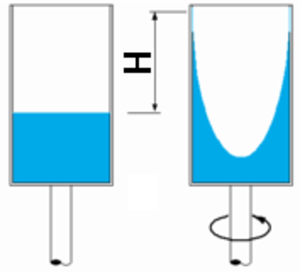
Centrifugalkraft
Vandoverfladen i en stillestående og roterende beholder.
Centrifugalkraft er en tilsyneladende kraft, som påvirker et legeme der roterer, og som søger at trække legemet væk fra centrum.